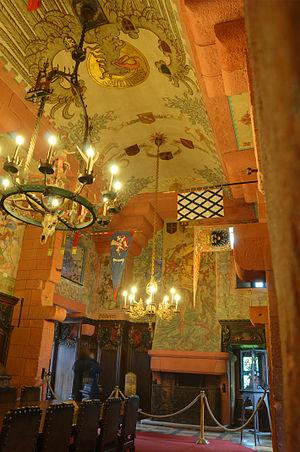
Le château du Haut-Kœnigsbourg est un château fort alsacien du XIIᵉ siècle, profondément remanié au XVᵉ siècle et restauré avant la Première Guerre mondiale sous Guillaume II. Le château se dresse sur la commune française d'Orschwiller dans le département du Bas-Rhin en région Grand Est, au sein de la région historique et culturelle d'Alsace.